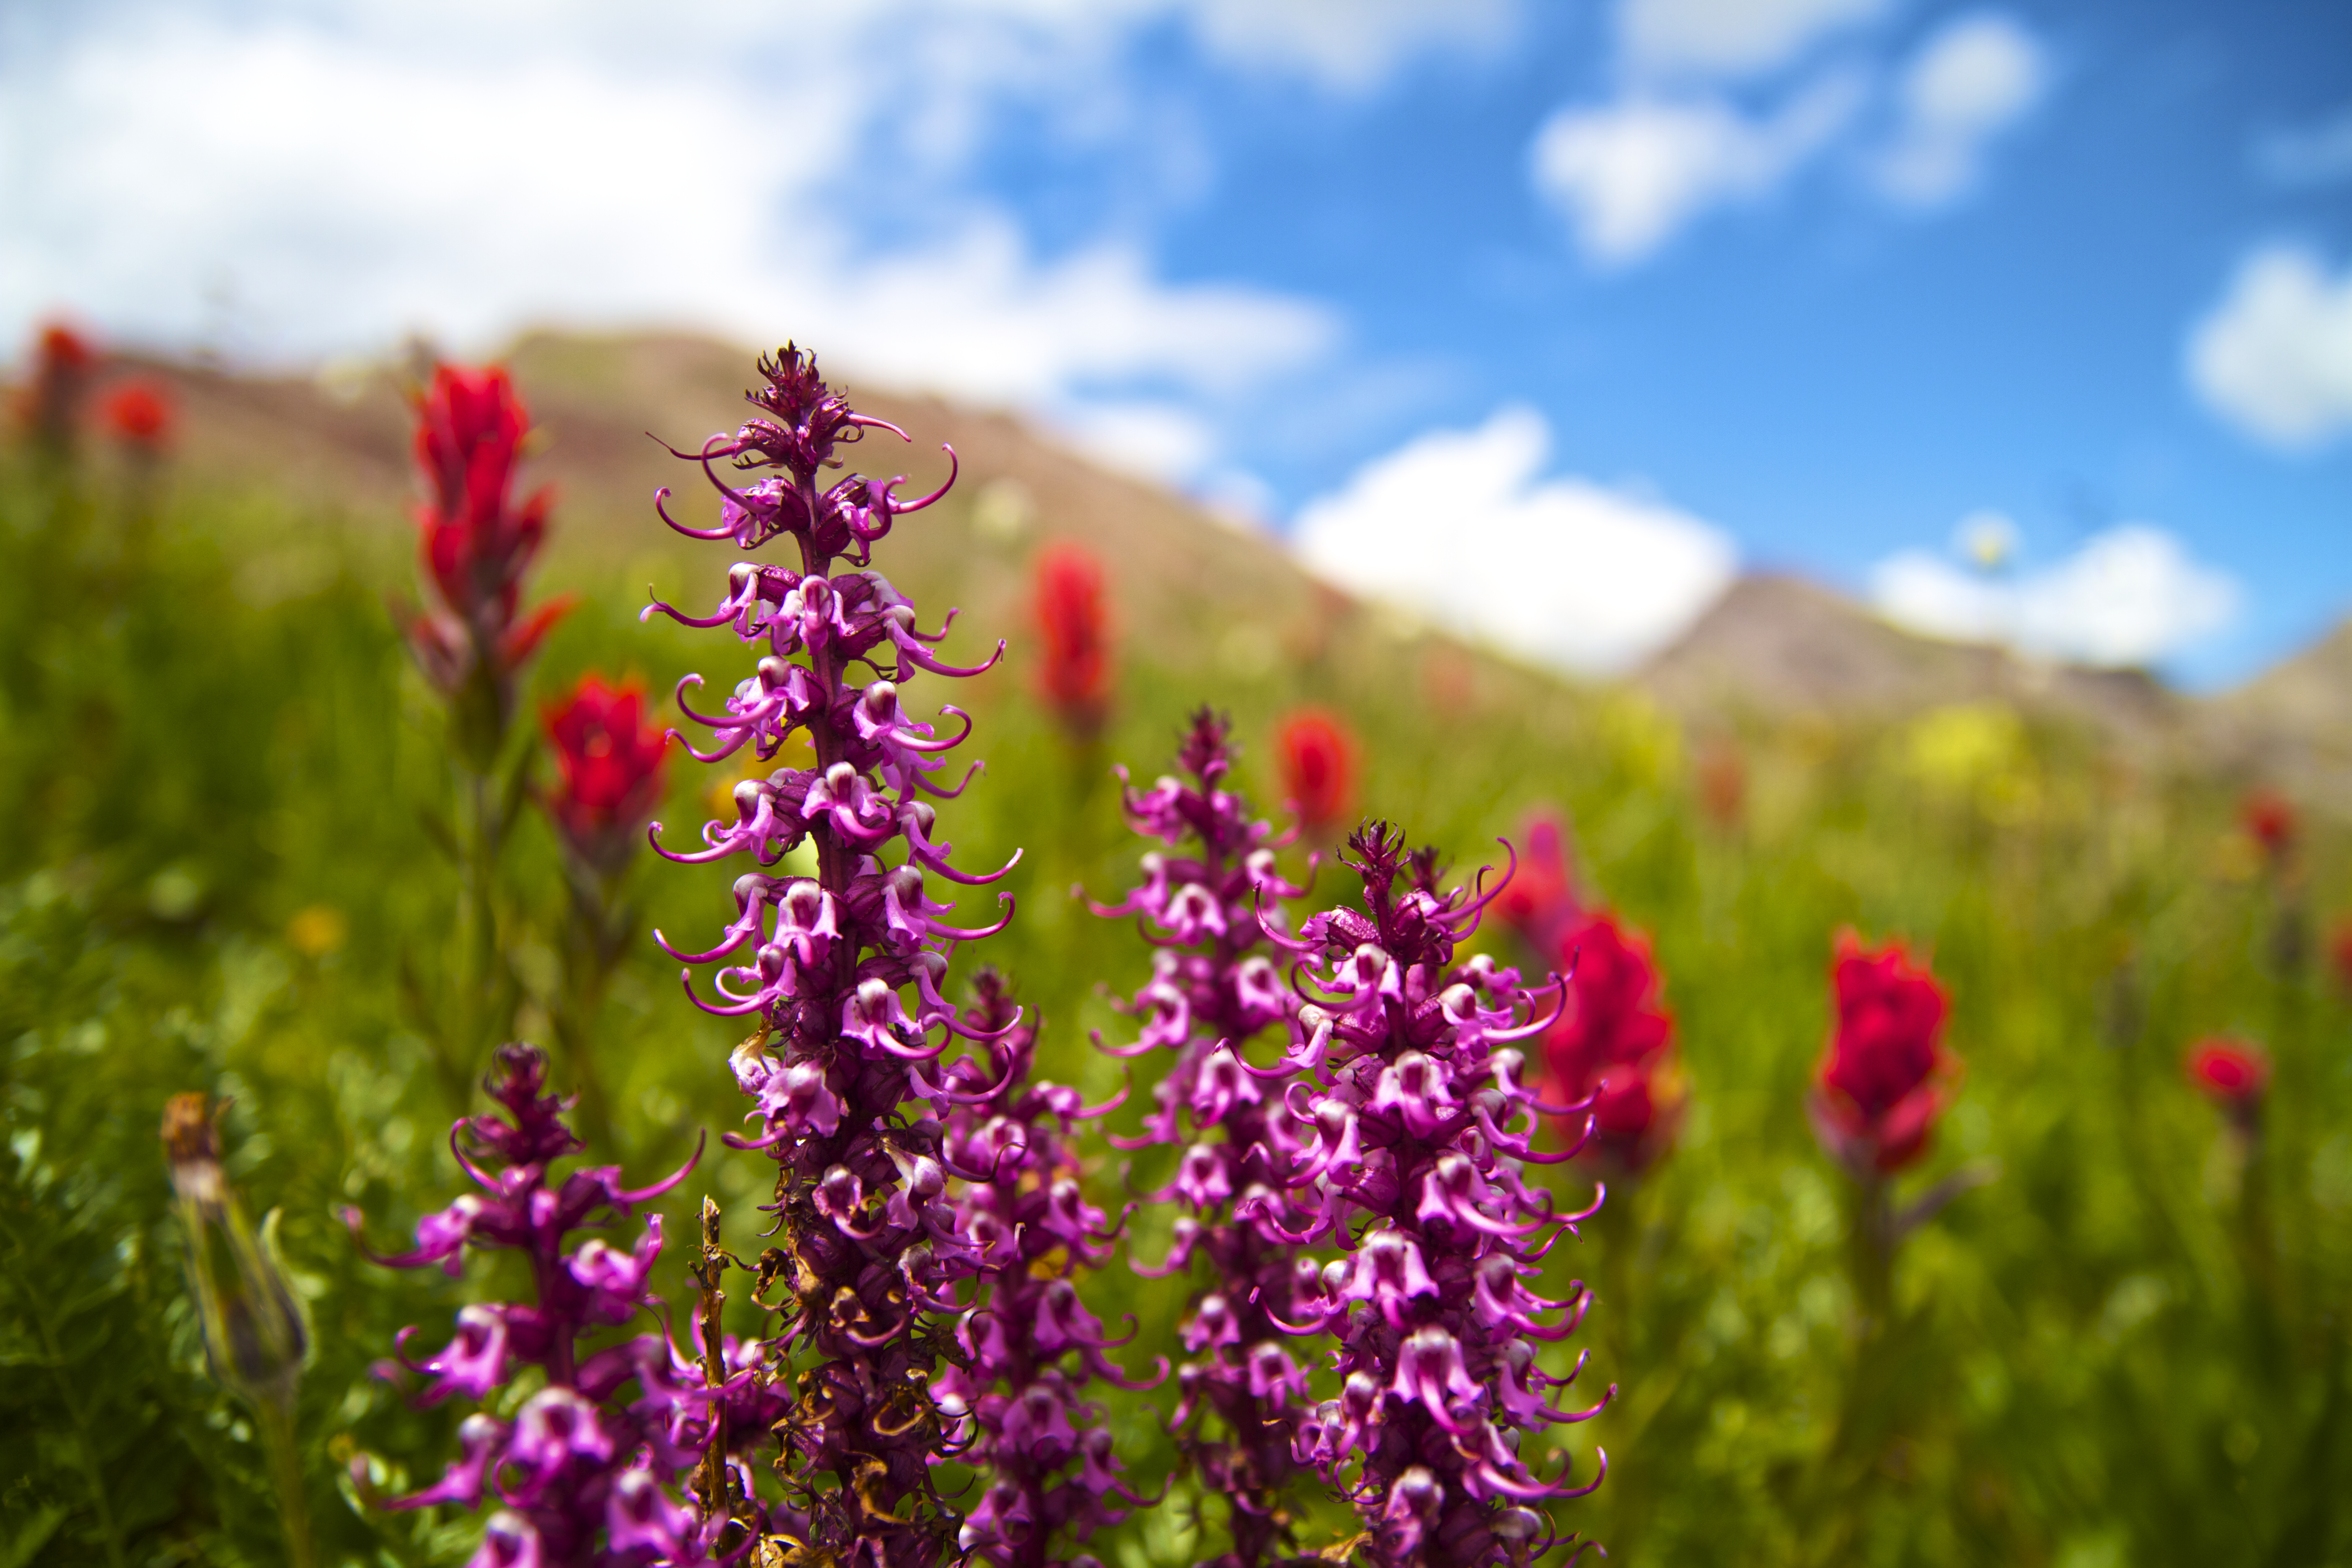
landscape, nature, grass, blossom, plant, hiking, field, meadow, prairie, leaf, flower, hike, macro, natural, canon, botany, flora, wildflower, flowers, outdoors, eos, colorado, mountains, backpacking, hot, canon7d, springs, 7d, scape, dof, tamron1750, aspen, co, conundrum, macro photography, flowering plant, grass family, land plant